The Legend of Zelda: Twilight Princess

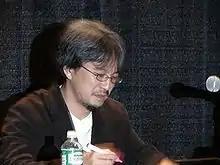
Eiji Aonuma, the director of "Twilight Princess", at the 2007 Game Developers Conference

In 2003, Nintendo announced a new "Zelda" game for the GameCube by the same team that had created the cel-shaded "The Wind Waker". At the following year's Game Developers Conference, director Eiji Aonuma unintentionally revealed that it was in development under the working title "The Wind Waker 2," with a similar graphical style. Nintendo of America told Aonuma that North American sales of "The Wind Waker" were sluggish because its cartoon appearance created the impression that it was designed for a young audience. Aonuma expressed to producer Shigeru Miyamoto that he wanted to create a realistic "Zelda" game that would appeal to the North American market and meet Miyamoto's original vision of realism for the series. Miyamoto, hesitant about solely changing the presentation, suggested the team should focus on gameplay innovations. He advised that Aonuma should start by doing what could not be done in "Ocarina of Time", particularly horseback combat. Early development of what would become "Twilight Princess" began and special care was taken to improve the realism of the horseriding, with lead character designer Keisuke Nishimori riding a horse for himself to feel what it was like.